Katun (roller coaster)

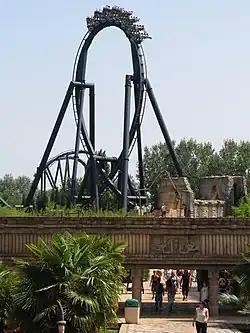

Katun is an inverted roller coaster at the Mirabilandia amusement park, Savio, outside Ravenna, Italy. It is the longest inverted roller coaster in Europe. The coaster stands tall (making it the world's fourth tallest complete circuit inverted coaster), has a track length of , a top speed of and six inversions: